Wuqu-Batzʼ

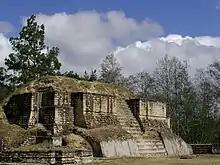
Temple 2 had three construction phases dating, from oldest to newest, from the reigns of Wuqu-Batzʼ, Oxlahuh Tzʼiʼ and Hun-Iqʼ.

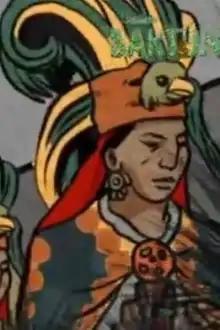
Wuqu-Batzʼ

Wuqu-Batzʼ was an "Ahpo Sotzʼil" (ruler) of Iximche, capital of the Late Postclassic Kaqchikel Maya kingdom.